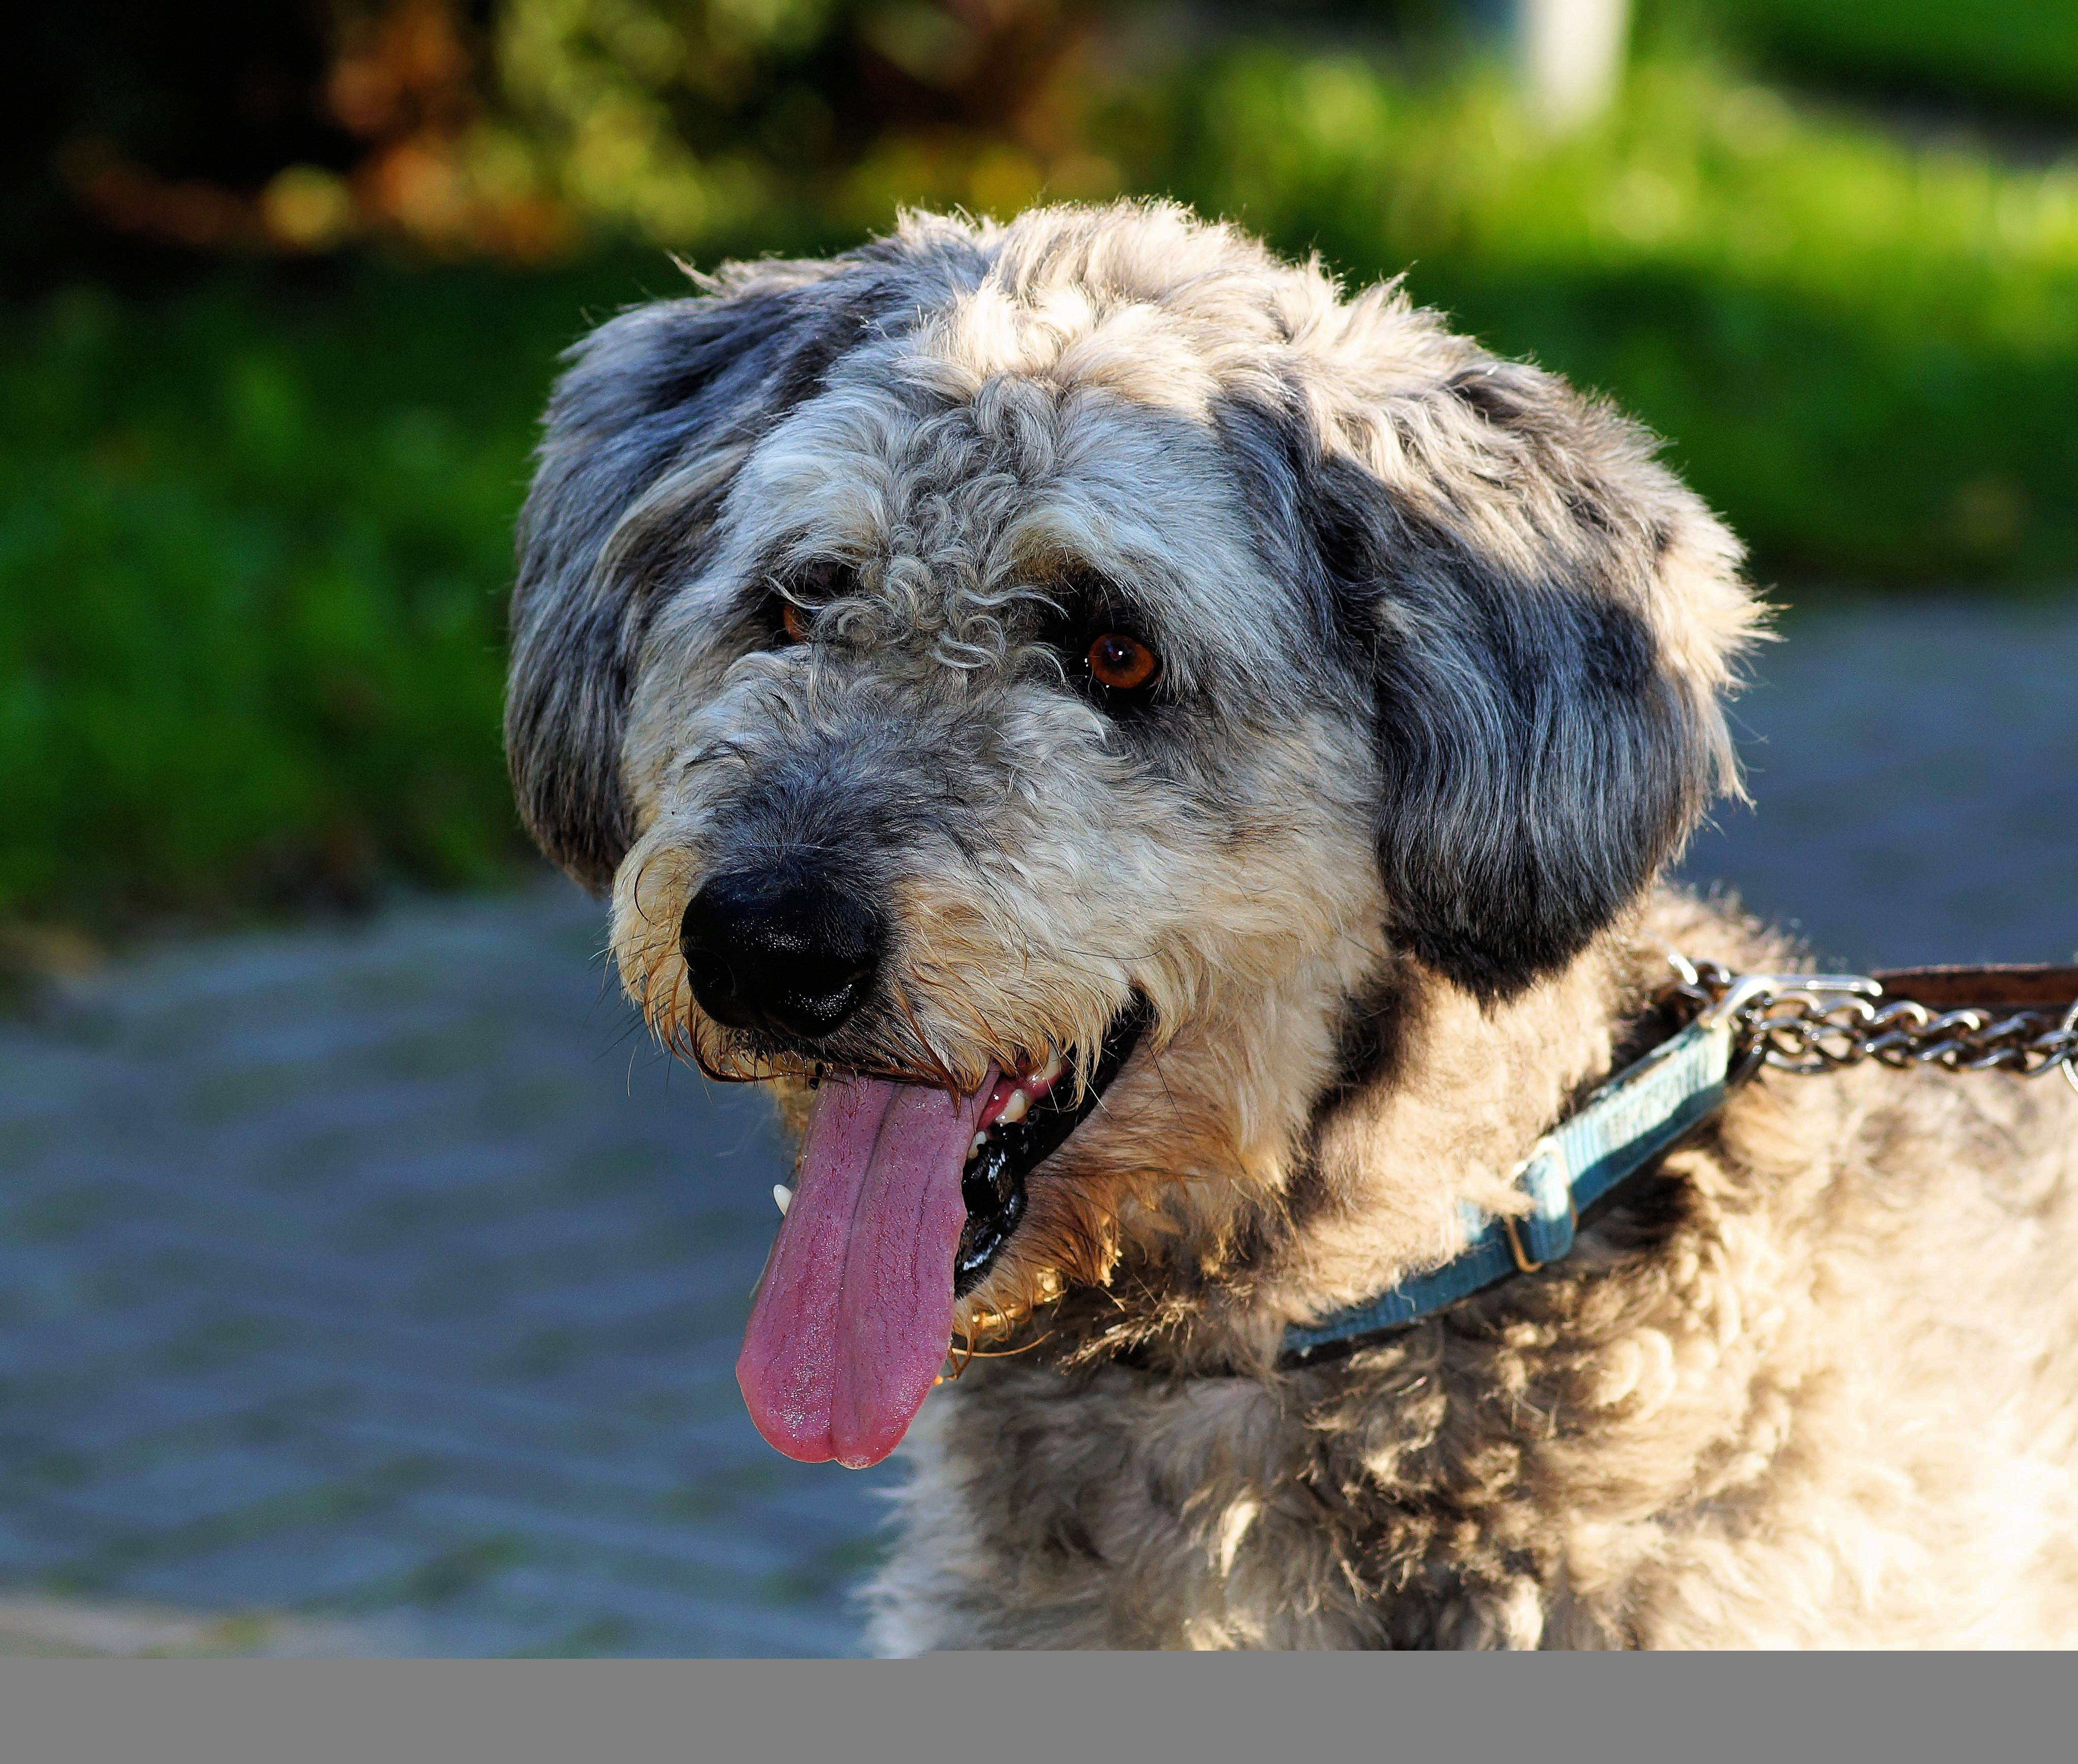
dog, pet, portrait, mammal, close, vertebrate, dog breed, dog head, friendly, dear, herding dog, dog look, goldendoodle, on leash, cockapoo, irish soft coated wheaten terrier, tibetan terrier, bright coat, havanese, dog like mammal, schnoodle, dandie dinmont terrier, glen of imaal terrier, dog crossbreeds, catalan sheepdog, polish lowland sheepdog, irish wolfhound, poodle crossbreed